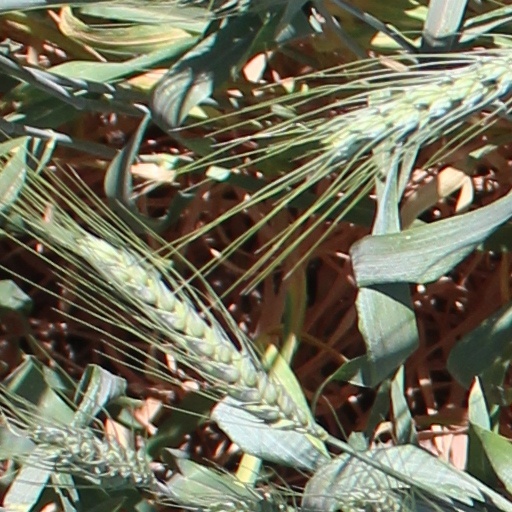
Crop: wheat